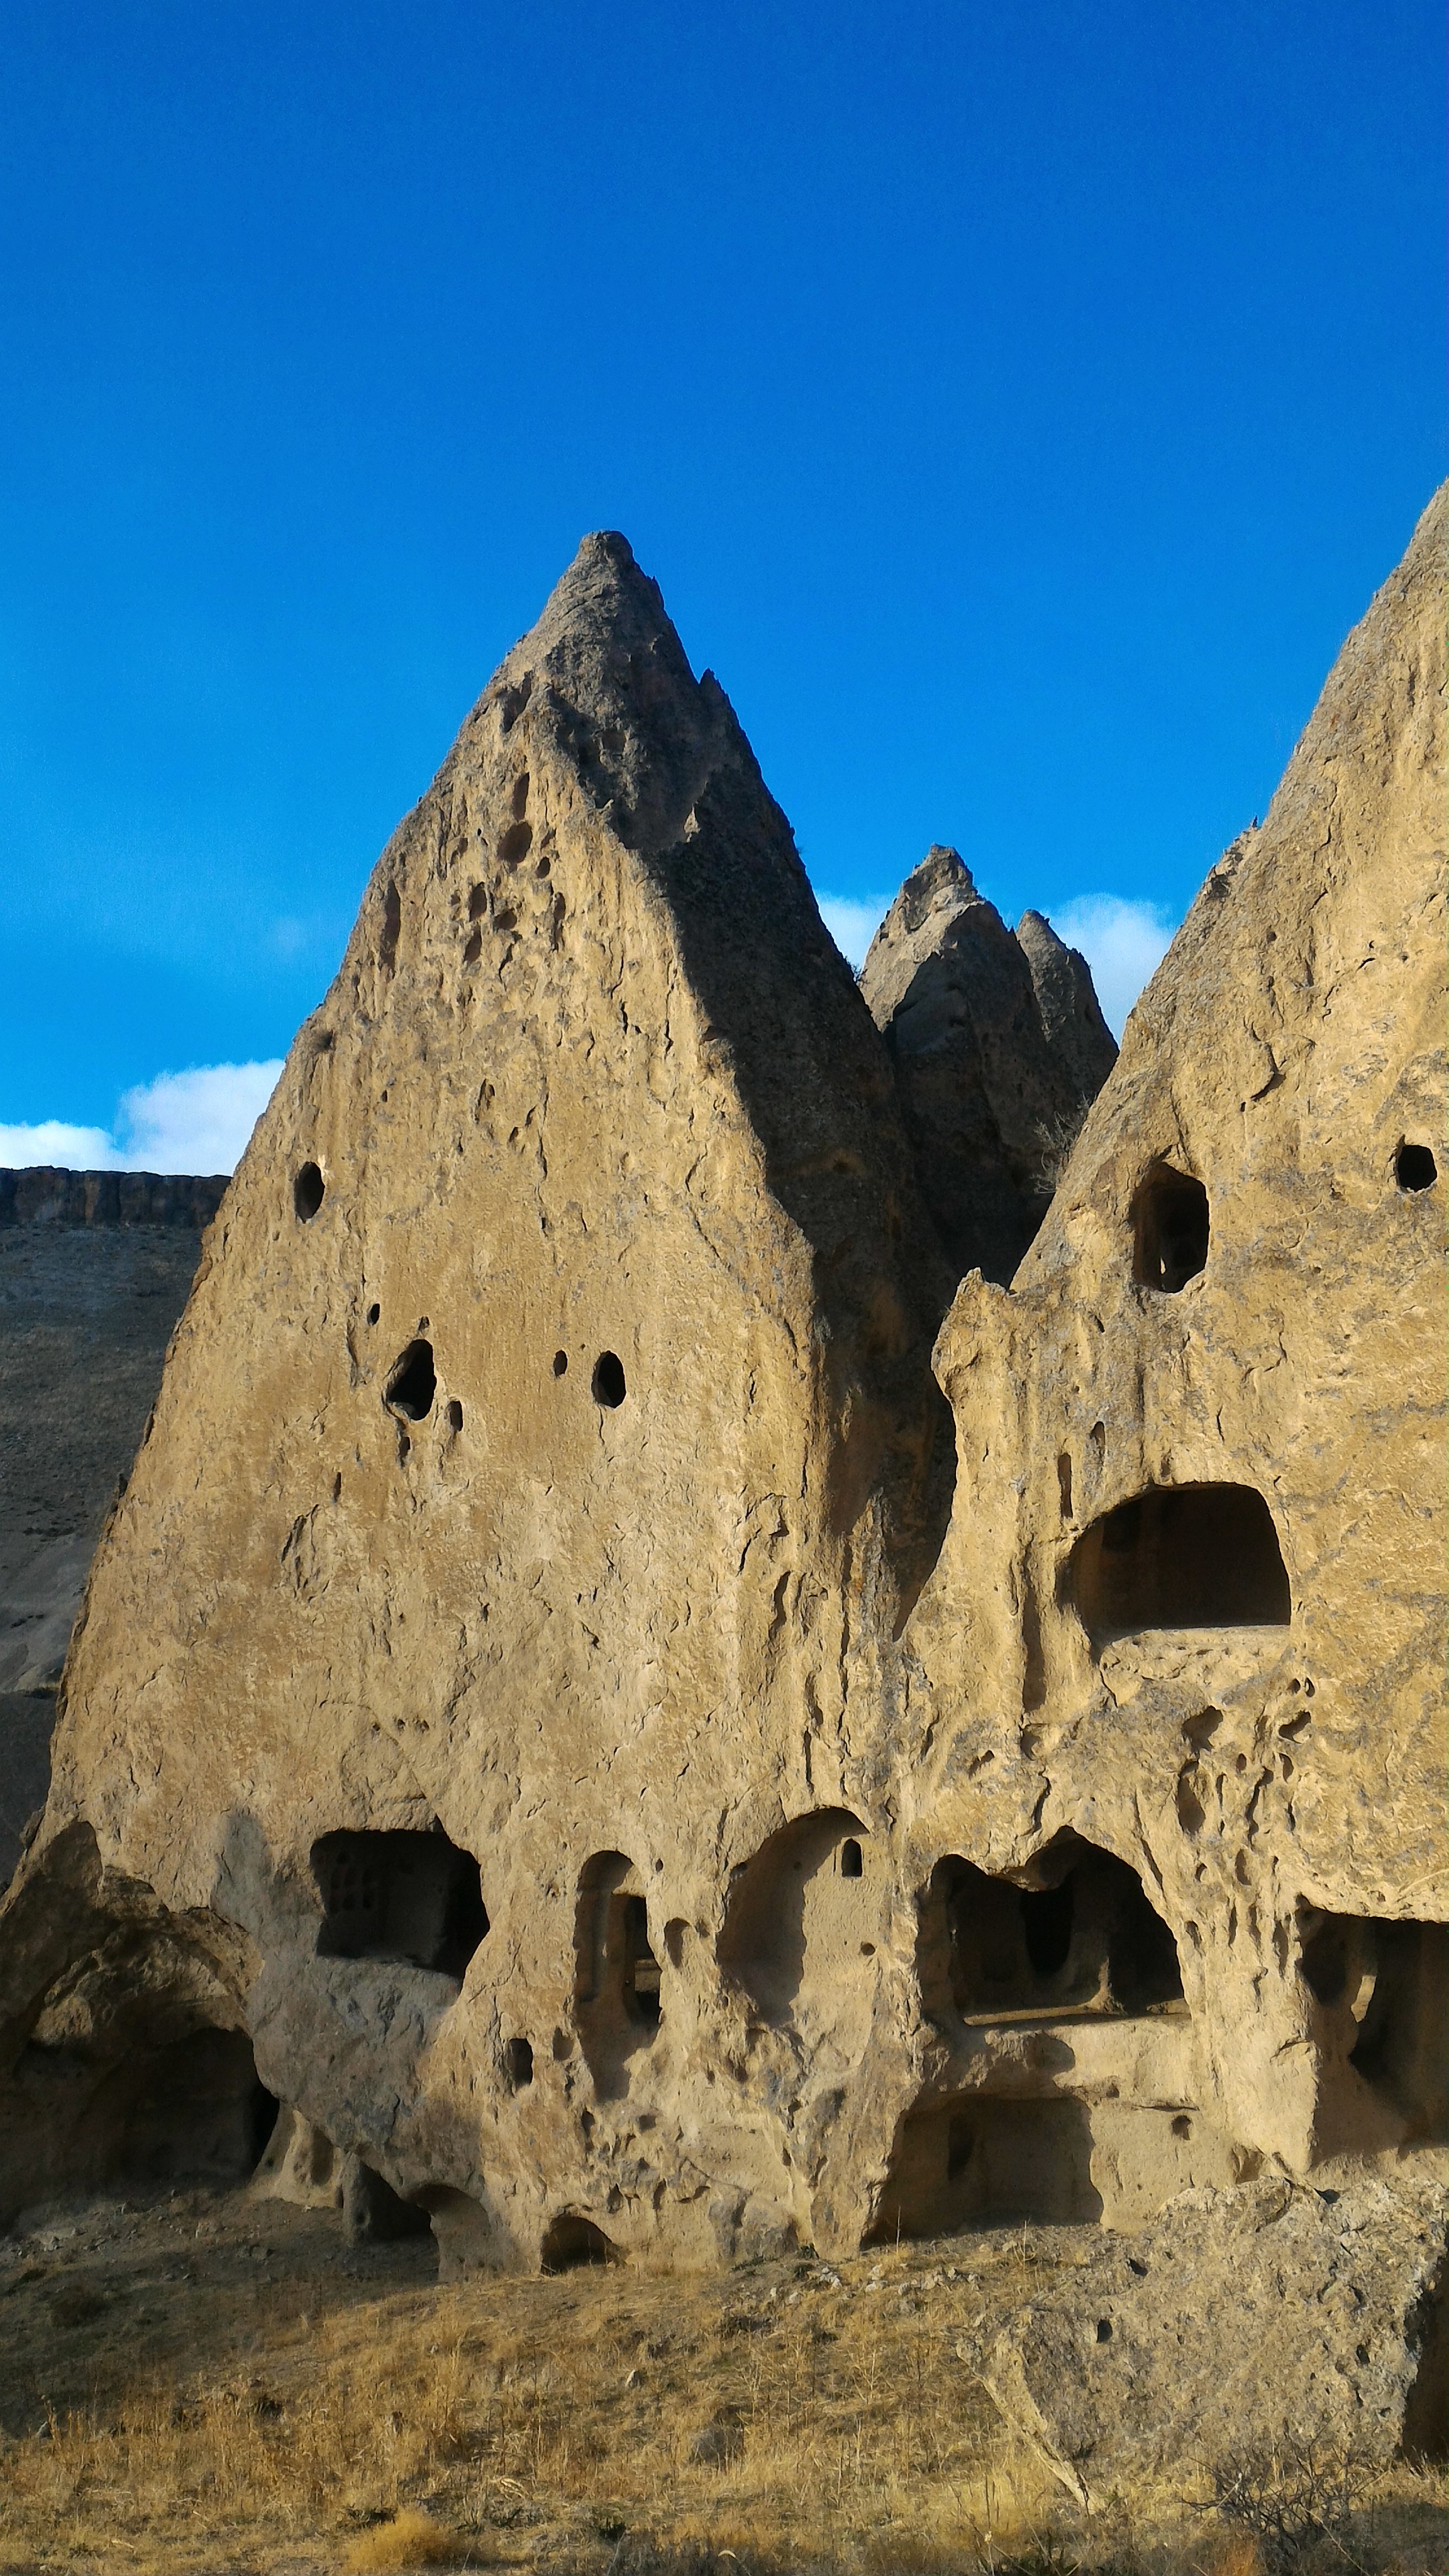
landscape, sea, rock, mountain, balloon, valley, monument, travel, formation, arch, tourism, material, geology, temple, ruins, turkey, unesco, mars, wadi, turkish, goreme, ancient history